Indian feudalism

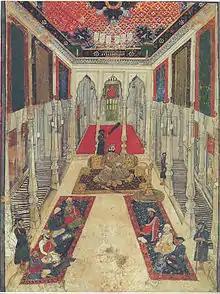
A Maratha Durbar showing the King (Raja) and the nobles (Sardars, Jagirdars, Istamuradars & Mankaris) of the princely state.

Use of the term feudalism to describe India applies a concept of medieval European origin, according to which the landed nobility held lands from the Crown in exchange for military service, and vassals were in turn tenants of the nobles, while the peasants (villeins or serfs) were obliged to live on their lord's land and give him homage, labor, and a share of the produce, notionally in exchange for military protection. The term Indian feudalism is used to describe taluqdars, zamindars, and jagirdars. Most of these systems were abolished after the independence of India and the rest of the subcontinent. D. D. Kosambi and R. S. Sharma, together with Daniel Thorner, brought peasants into the study of Indian history for the first time.